Toilet god

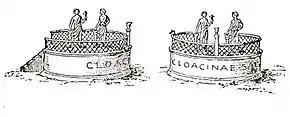
The Shrine to Venus Cloacina in the Roman Forum

The inhabitants of ancient Rome had a sewer goddess, a toilet god and a god of excrement. The sewer goddess Cloacina (named from the Latin word "cloaca" or sewer) was borrowed from Etruscan mythology and became seen as the protectoress of the Cloaca Maxima, Rome's sewage system. An early Roman ruler, Titus Tatius, built a shrine to her in his toilet; she was invoked if sewers became blocked or backed up. She was later merged with the better-known Roman goddess Venus and was worshipped at the Shrine of Venus Cloacina in the Roman Forum.